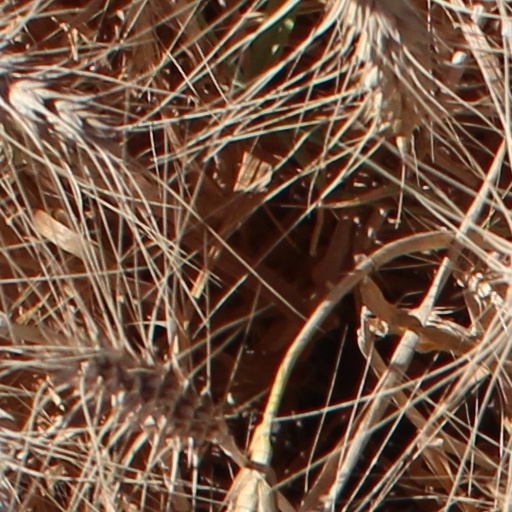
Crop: wheat